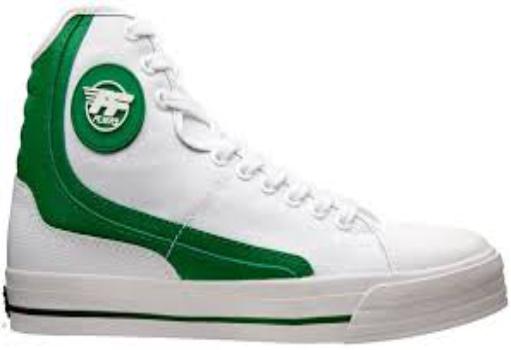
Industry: Clothes